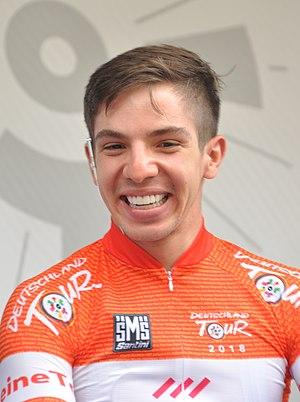
Álvaro José Hodeg Chagui, né le 16 septembre 1996 à Montería, dans le département de Córdoba, est un coureur cycliste colombien. Il est membre depuis 2018 de l'équipe Deceuninck-Quick Step.